History of film

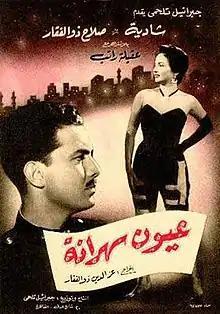

In 1943, "Ossessione" was screened in Italy, marking the beginning of Italian neorealism. Major films of this type during the 1940s included "Bicycle Thieves", "Rome, Open City", and "La Terra Trema". In 1952 "Umberto D" was released, usually considered the last film of this type.